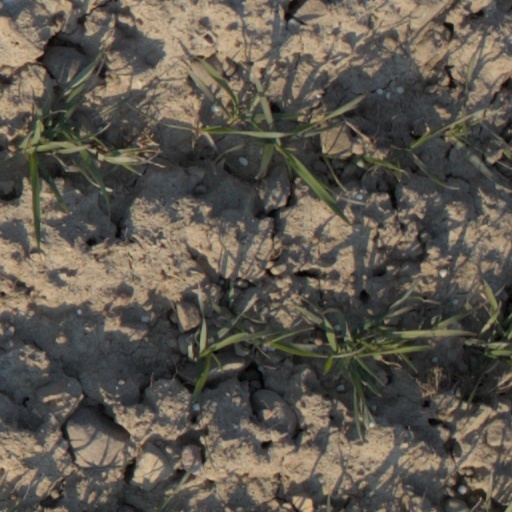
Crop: wheat